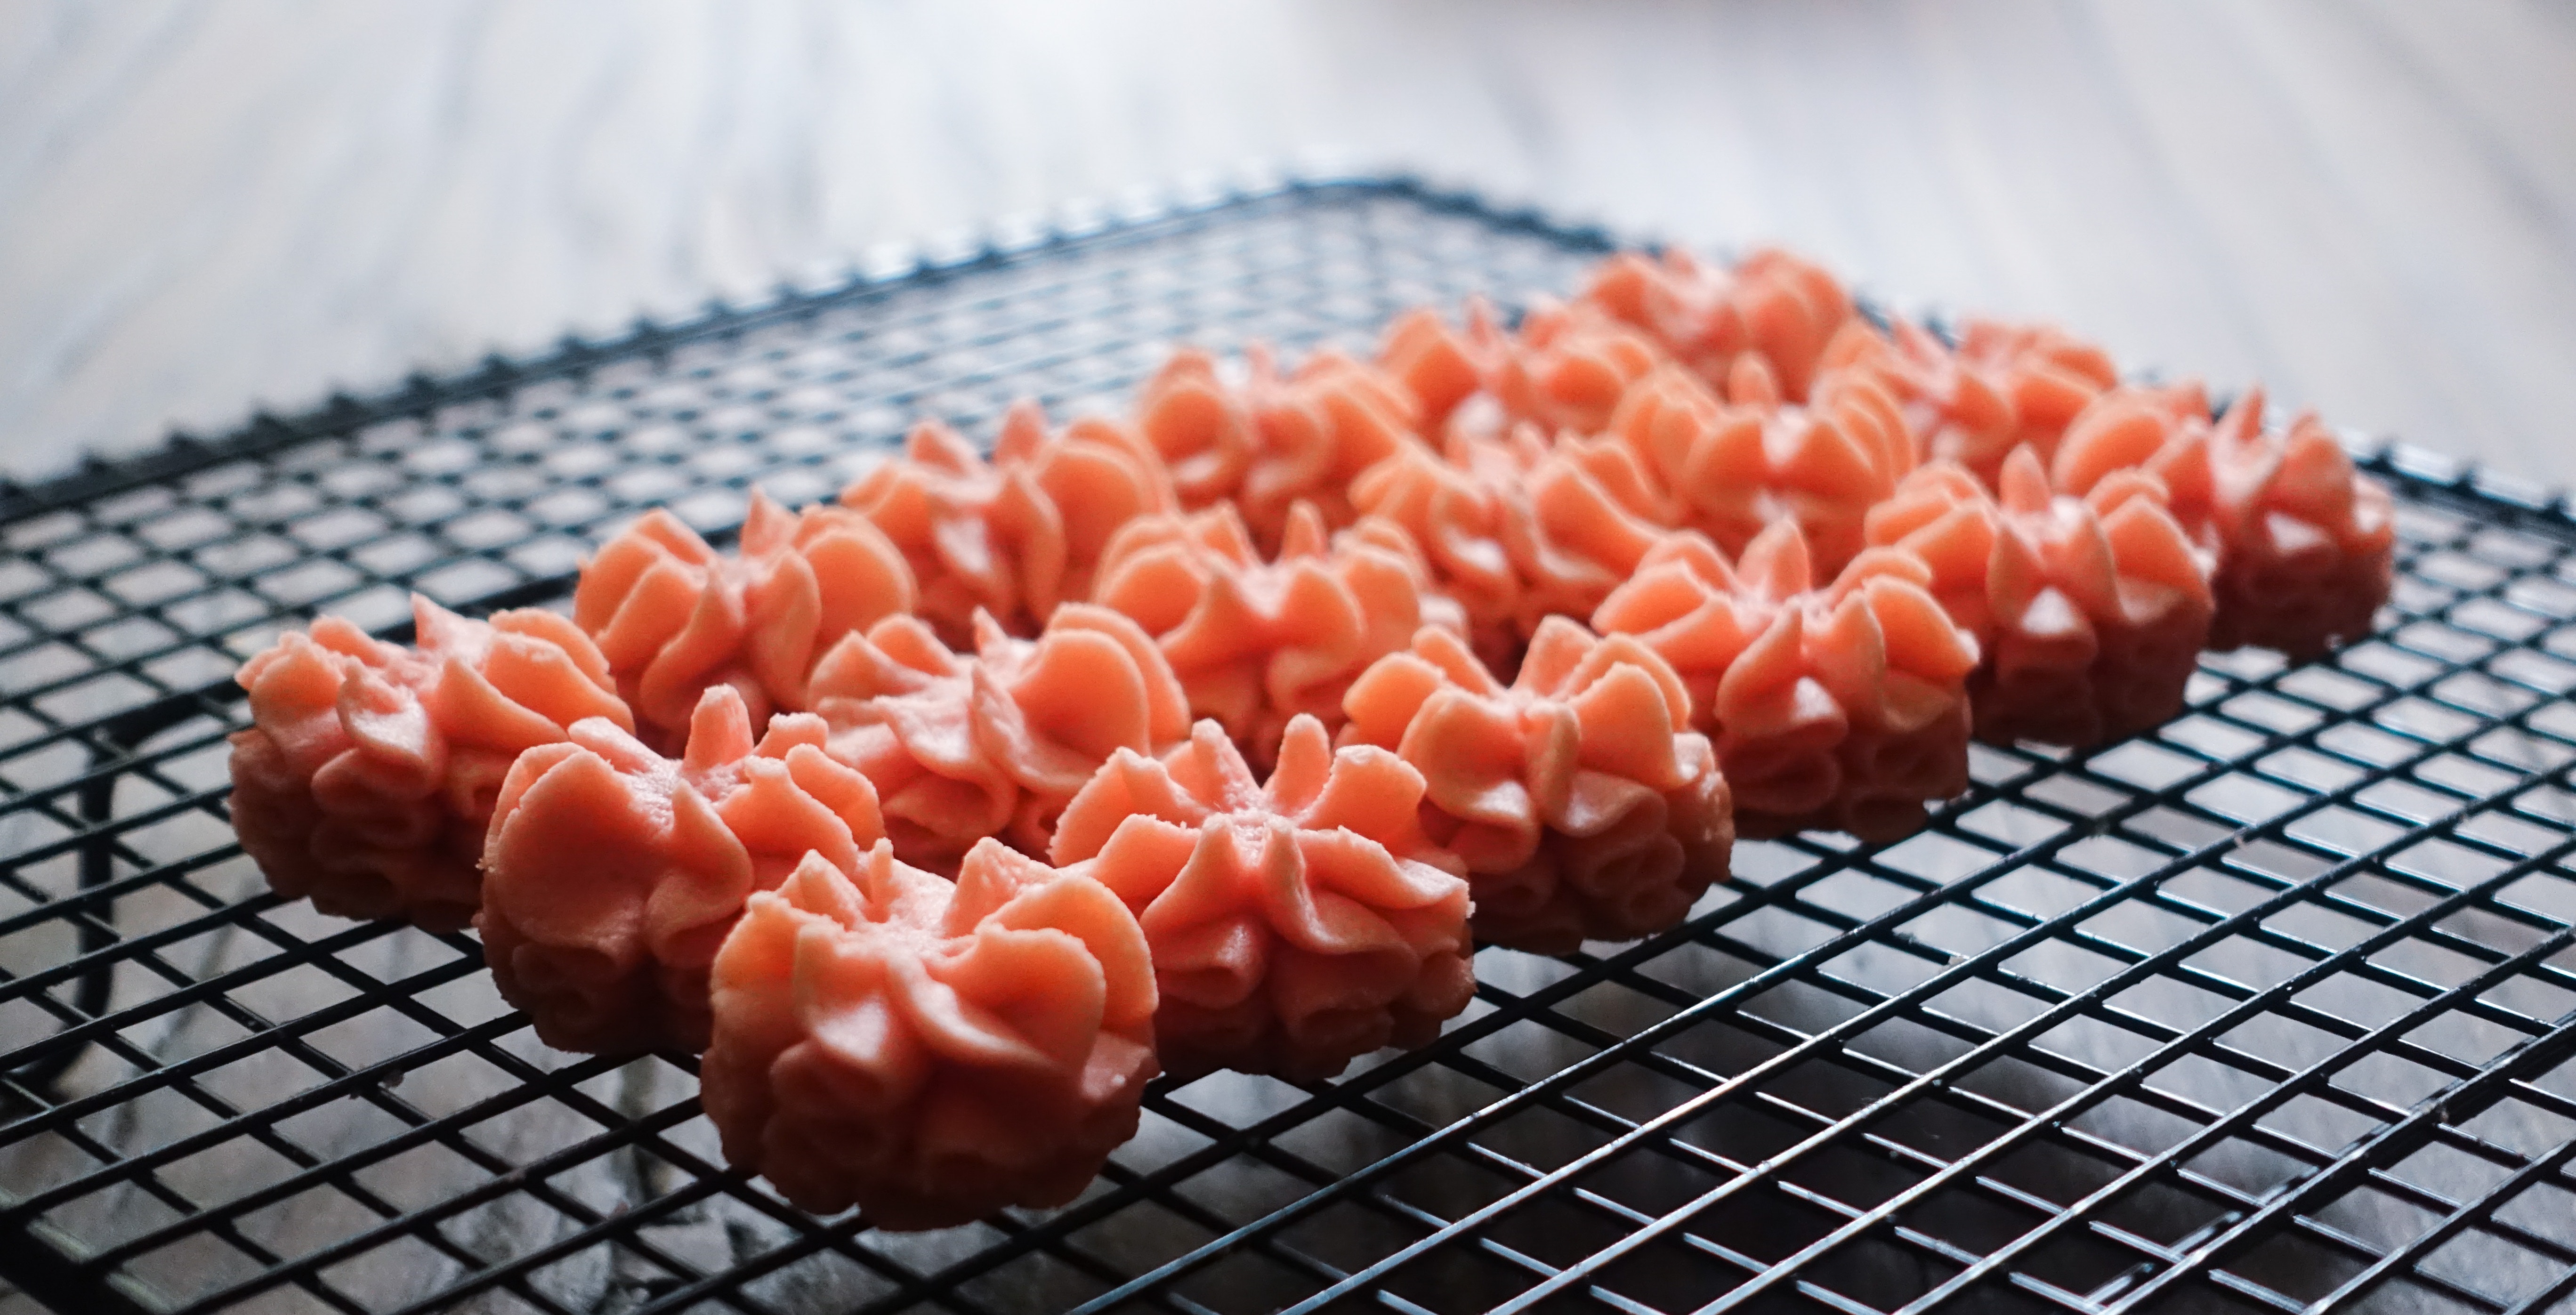
food, dish, cuisine, recipe, ingredient